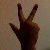
The image shows a hand gesture representing the number 3 in Indian Sign Language.